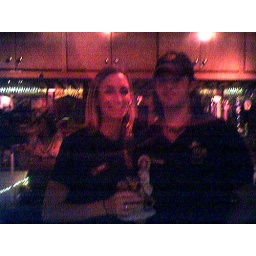
monkeys in tx steak house